Písek District

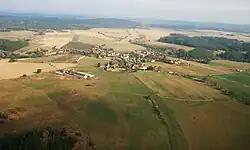
Jickovice and surrounding landscape

Most of the territory is characterized by an undulating landscape with many low hills. The territory extends into four geomorphological mesoregions: Tábor Uplands (most of the territory), Vlašim Uplands (northeast), Benešov Uplands (northwest) and České Budějovice Basin (south). The highest point of the district is the hill Kozlov in Chyšky with an elevation of , the lowest point is the Orlík Reservoir in Kožlí at .